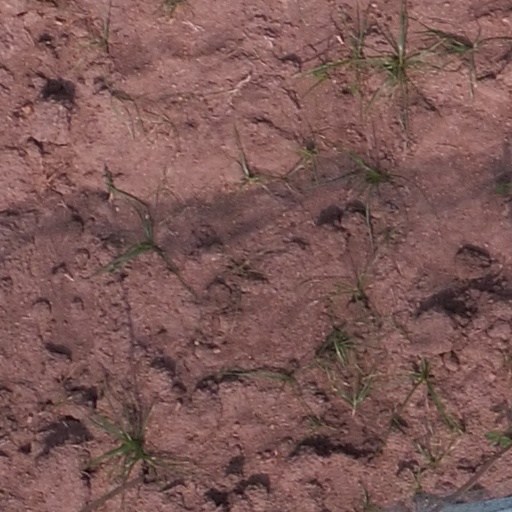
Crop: maize; corn